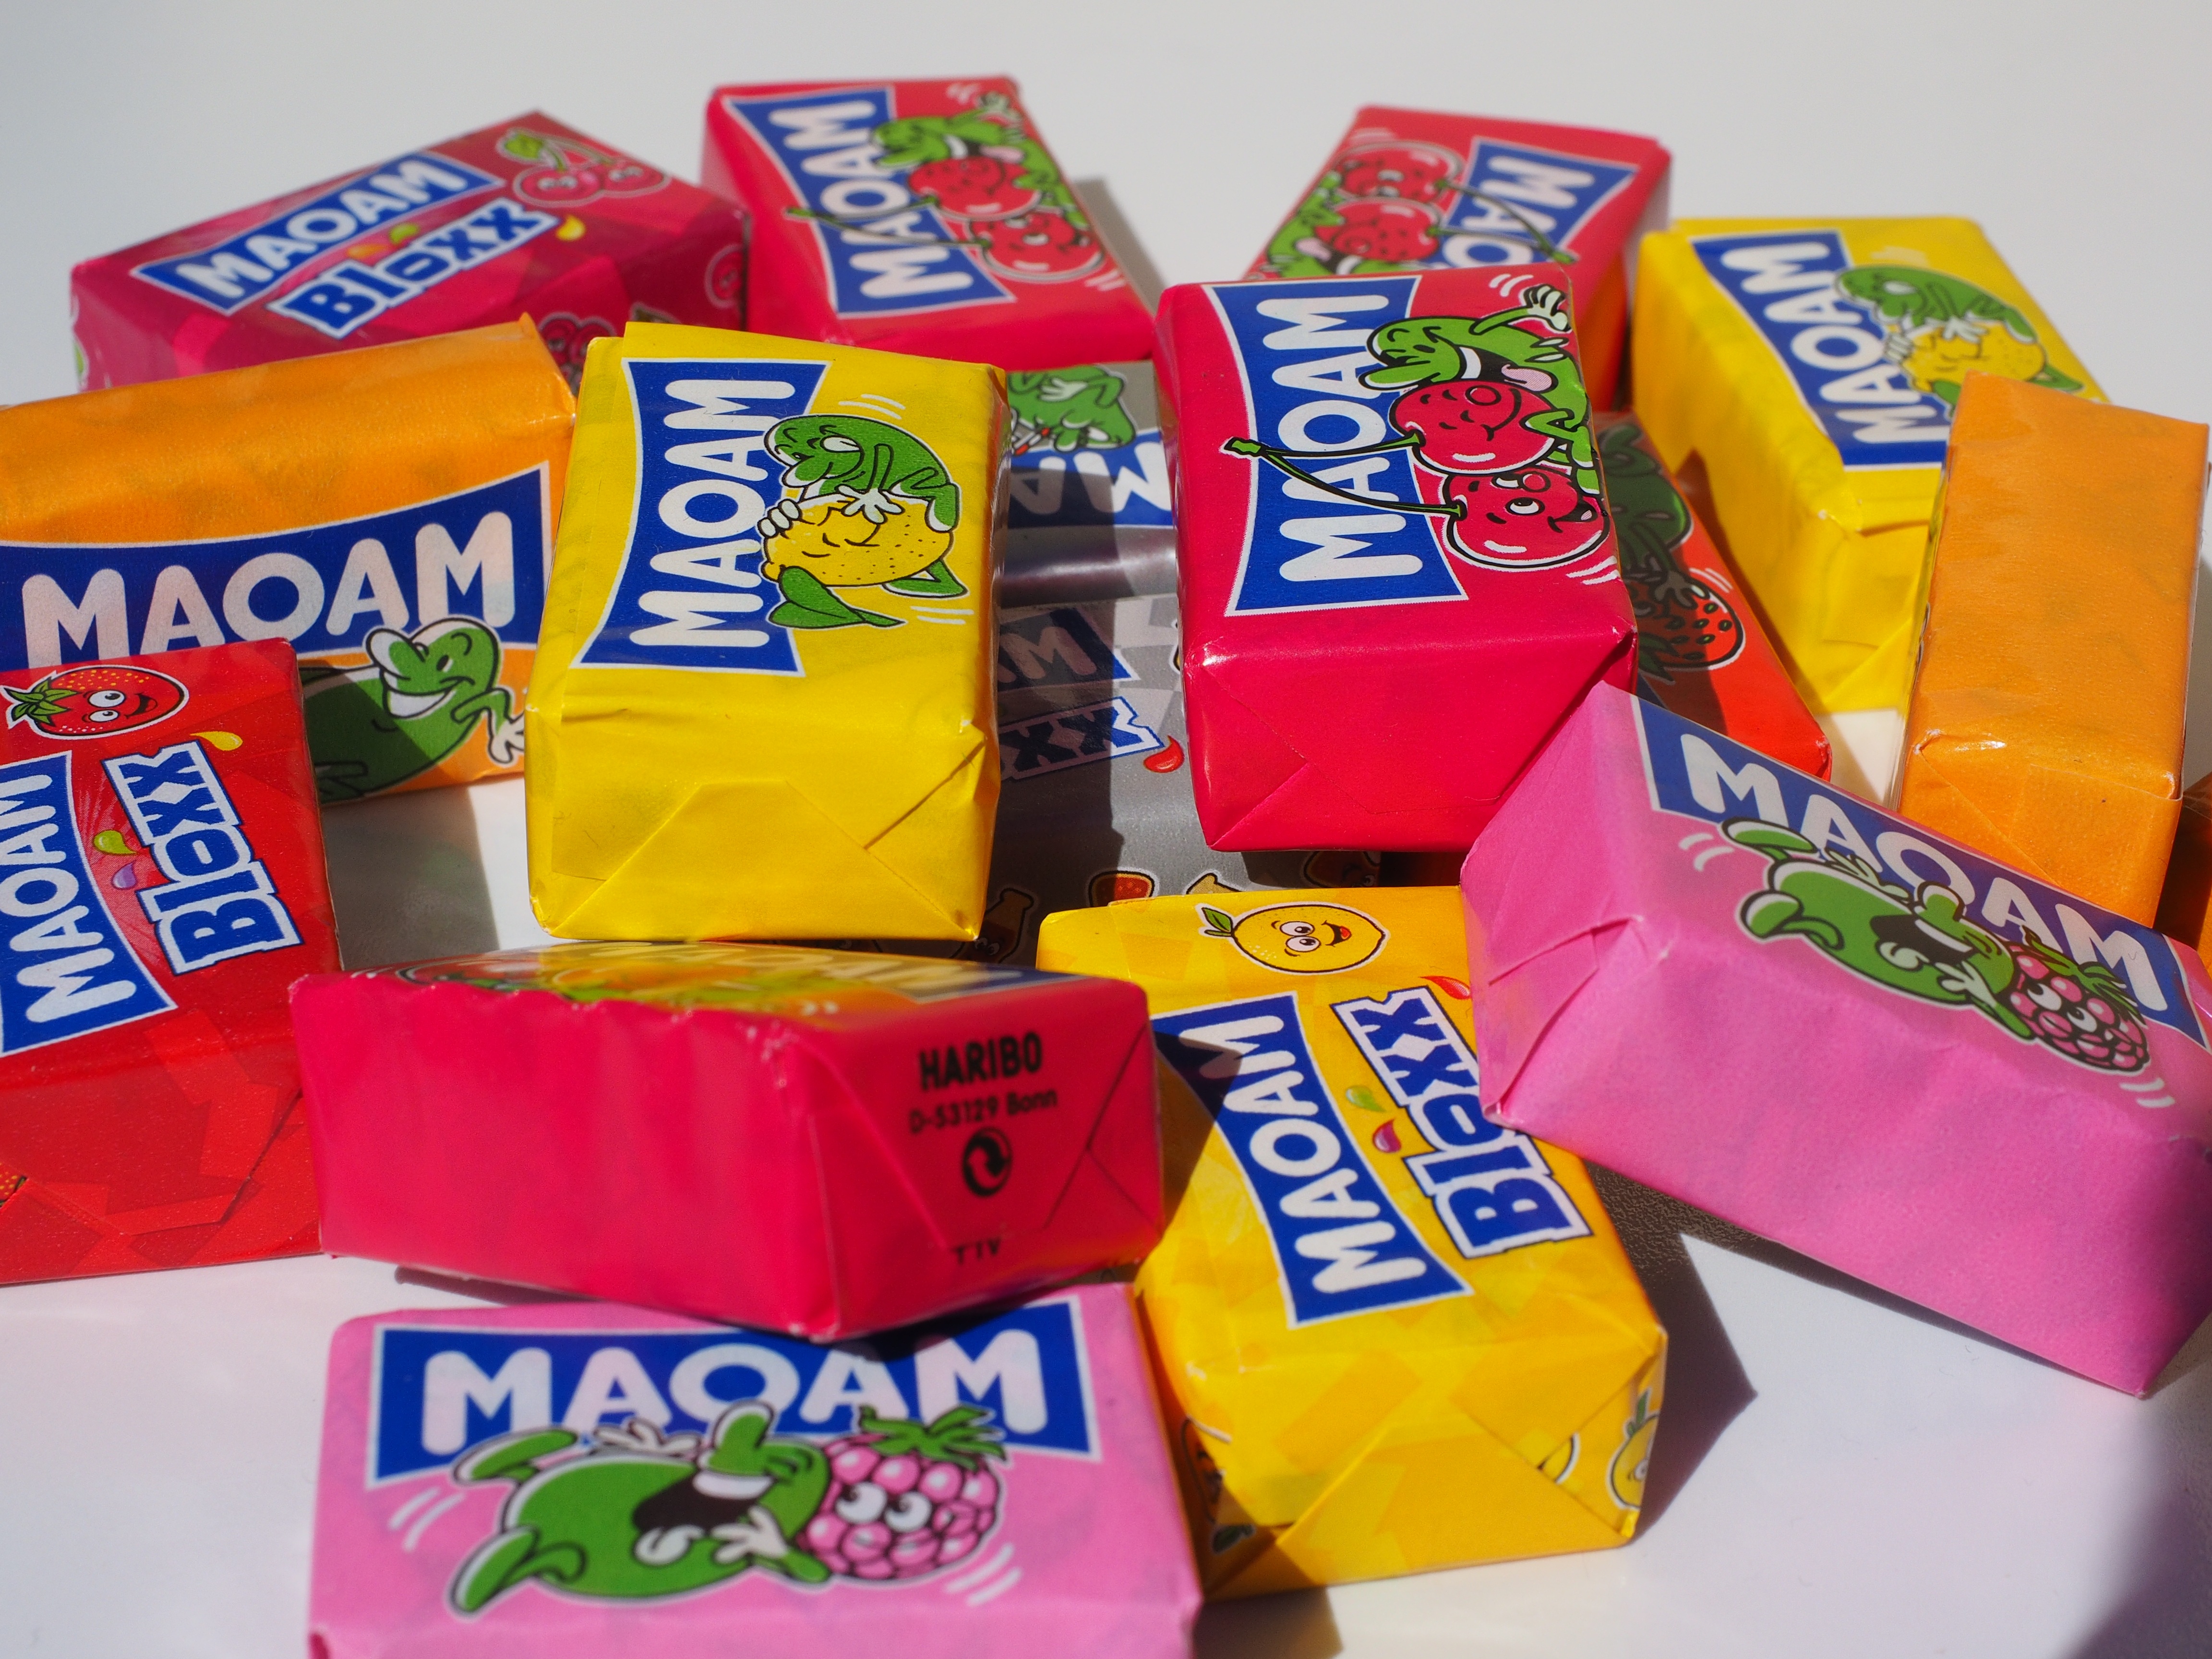
raspberry, sweet, male, female, love, orange, food, color, colorful, lemon, strawberry, uninhibited, product, calories, fun, sugar, cool, ambiguous, fruits, cola, candy, pair, figures, sweetness, pleasure, cherry, feeling, treat, devotion, sex, cherries, confectionery, erotic, cheeky rascal, nibble, hand made sweets, unhealthy, junk food, haribo, dental caries, suck, frivolous, sweating, shameless, maoam, various fruits, sucking candies, chewy candy, hardly leaving, fellatio, maomix, maoam maomix, suggestive, threesome threesome, sexual intercourse, horny boy, pairing willing, sexual practices, coitus, cunnilingus, polyamoroes, amoroes, libido